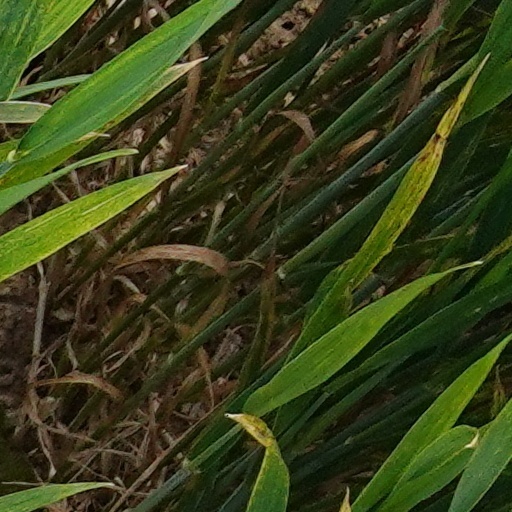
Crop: wheat